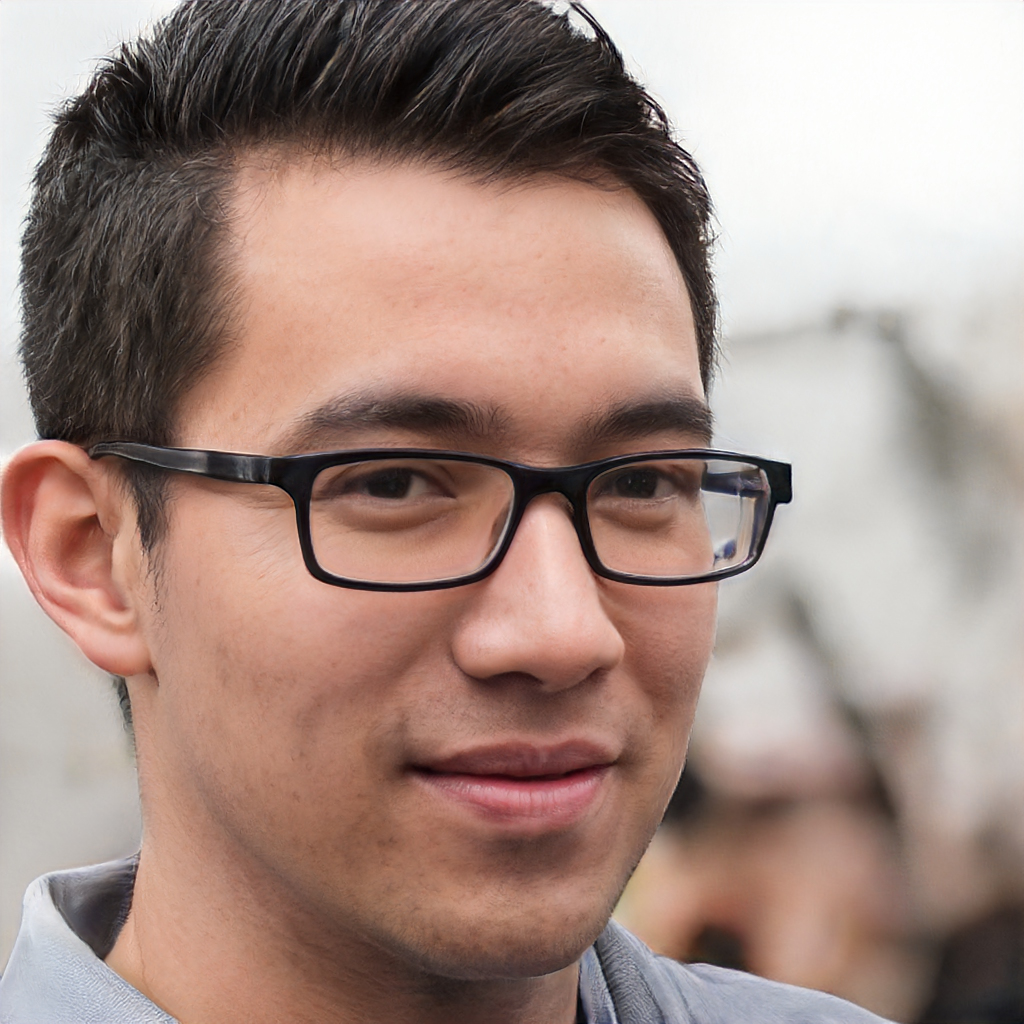
Portrait style: Real Portrait